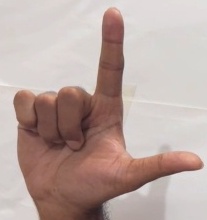
ASL sign: L